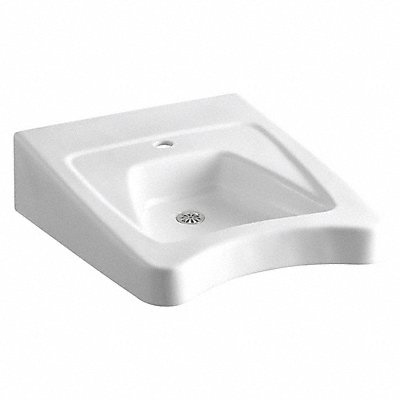
Bathroom Sink 7-1/8 H 20 L 27 W White
Bathroom Sink ADA Compliance Yes Bowl Depth 2 5/8 in Rectangular Bowl Size 14 in x 13 in White Drain Opening 1 3/4 in Faucet Hole Dia 1 3/8 in Faucet Installation Style Single Hole High Gloss Mounting Location - Faucet Deck Wall No of Bowls 1 Number of Faucet Holes 1 Overall Height 7 1/8 in Overall Length 20 in Overall Width 27 in Kohler Morningside(TM) Series Vitreous China Sink Type Bathroom
Brand: Kohler
Category: Hardware > Plumbing > Plumbing Fixtures > Sinks > Bathroom Sinks